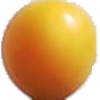
Label: Cherry Wax Yellow 1